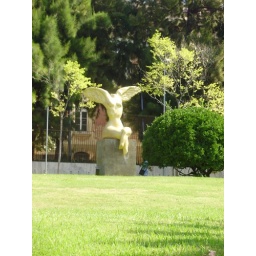
Sculpture near FC Barcelona office building